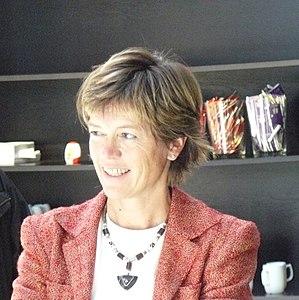
Grete Ingeborg Nykkelmo, née le 25 décembre 1961 à Trondheim, est une fondeuse et biathlète norvégienne. En 1985, elle remporte quatre médailles aux Championnats du monde de ski nordique dont l'or sur le vingt kilomètres. En 1991, aux Championnats du monde de biathlon, elle remporte l'or sur le sprint. Elle fait partie des rares athlètes championnes du monde dans les deux sports.